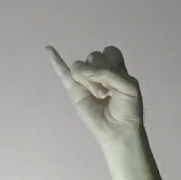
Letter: meem